Indo-Greek Kingdom

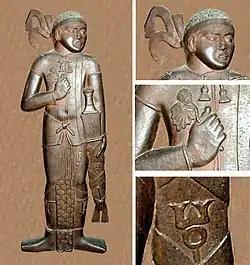
The Bharhut Yavana, a possible Indian depiction of Menander, with the flowing head band of a Greek king, northern tunic with Hellenistic pleats, and Buddhist triratana symbol on his sword. Bharhut, 100 BC. Indian Museum, Calcutta.

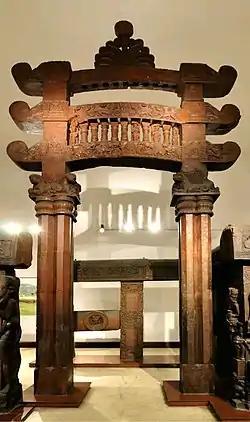
At Bharhut, the gateways were made by northwestern (probably Gandharan) masons using Kharosthi marks 100-75 BC.

It is around this time, in 115 BC, that the embassy of Heliodorus, from king Antialkidas to the court of the Sungas king Bhagabhadra in Vidisha, is recorded. In the Sunga capital, Heliodorus established the Heliodorus pillar in a dedication to Vāsudeva. This would indicate that relations between the Indo-Greeks and the Sungas had improved by that time, that people traveled between the two realms, and also that the Indo-Greeks readily followed Indian religions.